Heater shield

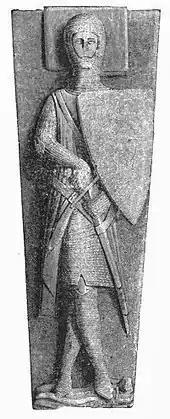
An effigy of William Longespée the Younger (d. 1250) in Salisbury Cathedral, showing an early triangular heater shield

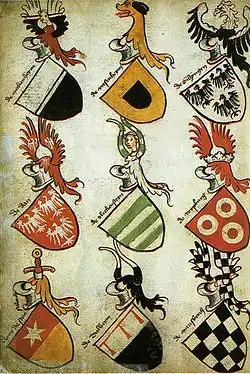
Heraldic roll of arms displaying heater-shaped heraldic shields or escutcheons. Hyghalmen Roll, Germany, late 15th century

The heater shield or heater-shaped shield is a form of European medieval shield, developing from the early medieval kite shield in the late 12th century in response to the declining importance of the shield in combat thanks to improvements in leg armour. The term is a neologism, created by Victorian antiquarians due to the shape's resemblance to a clothes iron. Examples are depicted in the great seal of Richard I and John, King of England.